Ludwig Hoffmann-Rumerstein

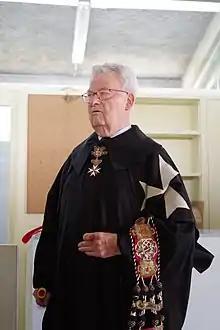
Hoffmann-Rumerstein in 2018

Fra' Ludwig Franz Xaver Irenäus Joseph Peter Raimund Maria Hoffmann von Rumerstein (born 21 January 1937 – 13 December 2022) was an Austrian Grand Commander of the Sovereign Military Order of Malta. He was acting head of the order for some months in 2017.